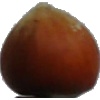
Label: Nut Forest 1